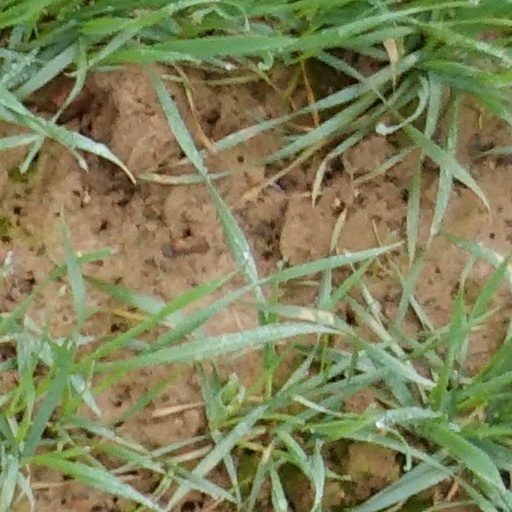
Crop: wheat